A Small Fortune

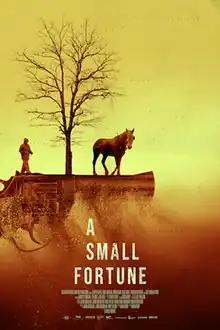
Film poster

A Small Fortune is a 2021 Canadian crime drama film, written and directed by Adam Perry. The film stars Stephen Oates as Kevin Doucette, a man living in a small village in Prince Edward Island who makes a subsistence living harvesting sea moss on the coast; resisting the urging of his wife Sam (Liane Balaban) that he leave the province to look for more stable and well-paying work, one day he finds a large stash of money on the beach and hides it for himself, only to be drawn into danger when Troy (Joel Thomas Hynes) arrives looking for it.